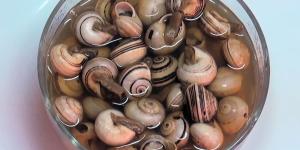
caracolillos